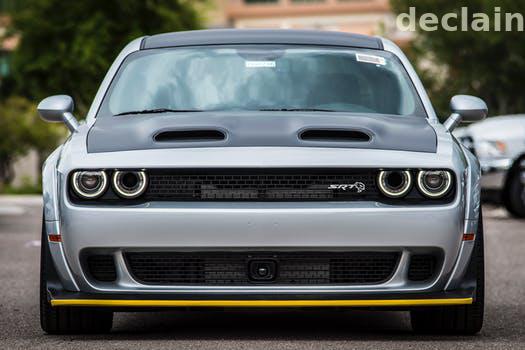
Label: Watermark